Bow and arrow

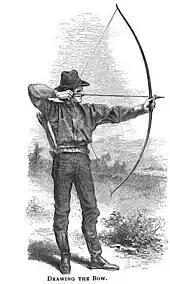
Drawing a bow, from a 1908 archery manual

A bow consists of a semi-rigid but elastic arc with a high-tensile bowstring joining the ends of the two limbs of the bow. An arrow is a projectile with a pointed tip and a long shaft with stabilizer fins (fletching) towards the back, with a narrow notch ("nock") at the very end to contact the bowstring.